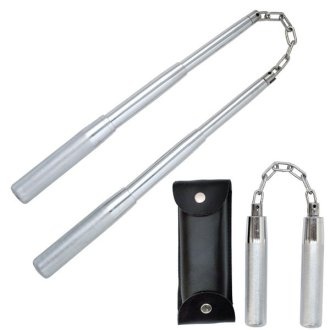
Mini Telescopic Nunchuck Chuck 11 inch Steel - Silver
Telescopic Nunchucks expand from 4 inches to 11 inches, made of stainless steel. Diameter of Handles is 0.75 Inches COMES WITH FREE CARRY CASE.........
Brand: Playwell
Category: Sporting Goods > Athletics > Boxing & Martial Arts > Martial Arts Weapons > Nunchucks